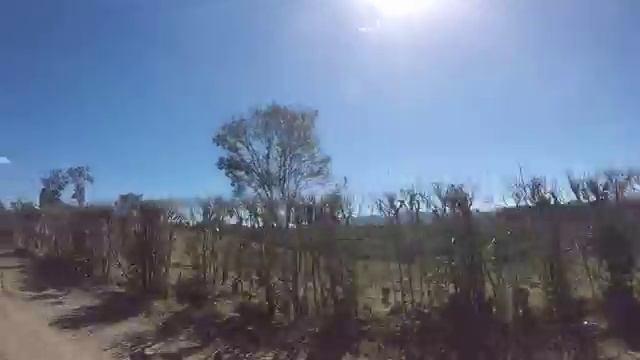
Fire: no
Smoke: no